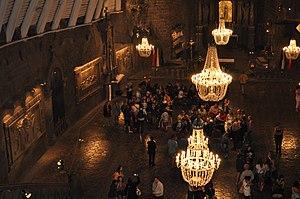
Wieliczka(Pologne).Les mines de sel de Wieliczka Chapelle de Sainte Kinga